Kangshung Glacier

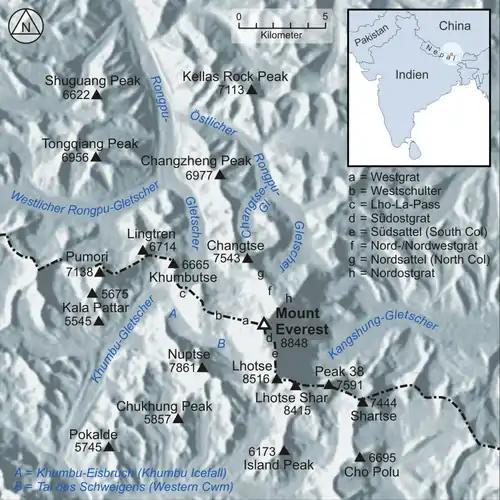
Course of the Kangshung Glacier in the Mount Everest region of Himalayas.

The Kangshung Glacier is one of the three main glaciers of Mount Everest, and is in the Tibet region Himalayas, within the Tibet Autonomous Region of China. The other two are the Khumbu Glacier and Rongbuk Glacier.